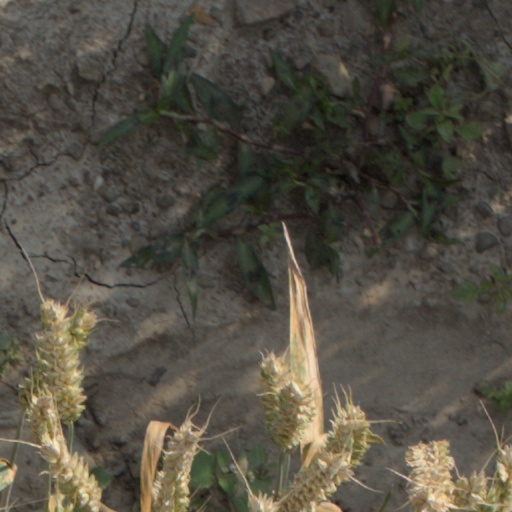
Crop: wheat